Discovery Station

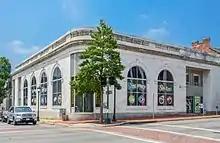
The exterior of Discovery Station at Hagerstown, Inc.

Discovery Station, is a hands-on, family-friendly museum in downtown Hagerstown, Maryland, United States that opened to the public in 2005. The museum's focus is to create an environment that stimulates curiosity for discovery, exploration, and further investigation through exhibits and programs that focus on Science, Technology, Engineering, Art, and Math (STEAM) principles. The museum is a member of the Association of Science and Technology Centers (ASTC), the American Alliance of Museums (AAM), and the NASA Museum Alliance.